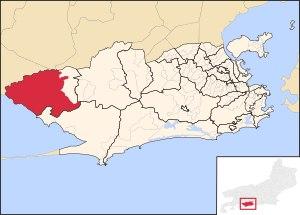
Santa Cruz est un quartier de la zone Ouest de la ville de Rio de Janeiro, au Brésil. C'est un quartier populaire, situé à environ 50 kilomètres du centre de la ville. Cette distance est considérable et la route qui mène à ce quartier est la Avenida Brasil. L'école de samba Acadêmicos de Santa Cruz, l'ancien palais impérial de Santa Cruz et une base aérienne y sont situés.